Anna Lindh

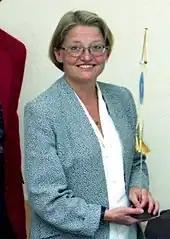
Lindh in 1995

After the 1998 election, Prime Minister Göran Persson appointed Lindh to succeed Lena Hjelm-Wallén as Minister for Foreign Affairs in the new government. Having made influential friends around the world as president of the Swedish Social Democratic Youth League, Lindh ardently supported international cooperation through the United Nations and in the European Union.